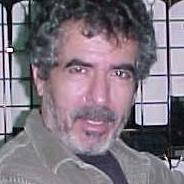
Age: 55